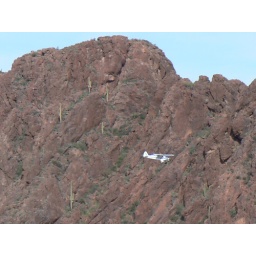
The rocks of Vulture Peak, south of Wickenburg Arizona, tower over the Smith Super Cub flying by...